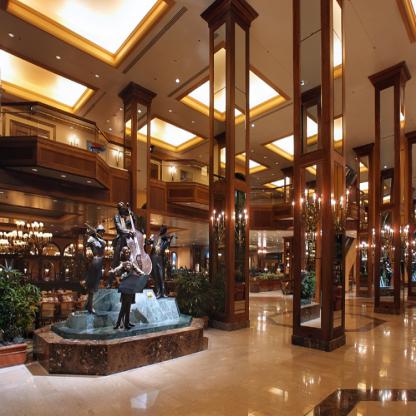
Scene: Indoor